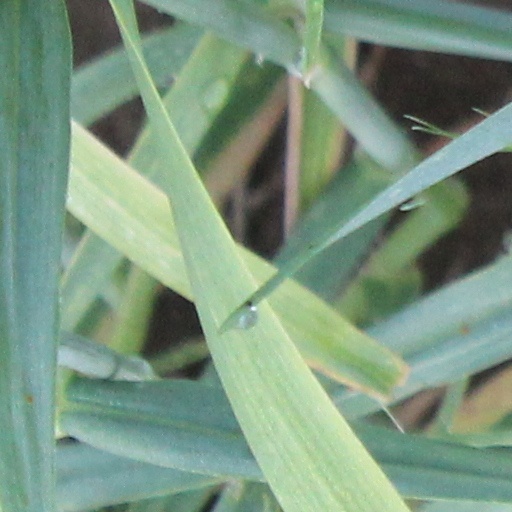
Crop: wheat